Bionic architecture

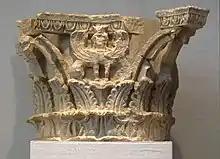
A piece of the Corinthian column capital which is decorated with acanthus leaves

Archaeological data suggests that the first forms of bionic architecture can be traced back to ancient Greece and was primarily focused upon anatomical observations. This is because the Greeks were fascinated by the features of the human body, which influenced the symmetrical design of their architecture. Bionic architecture can also be observed through their use of plant elements within their stucco mouldings. This idea was said to have originated from one of Polykleitos’ students, who observed the acanthus leaves decorated on a Corinthian grave. This provided inspiration for the Corinthian column capital’s design, which was surrounded by an acanthus foliage.